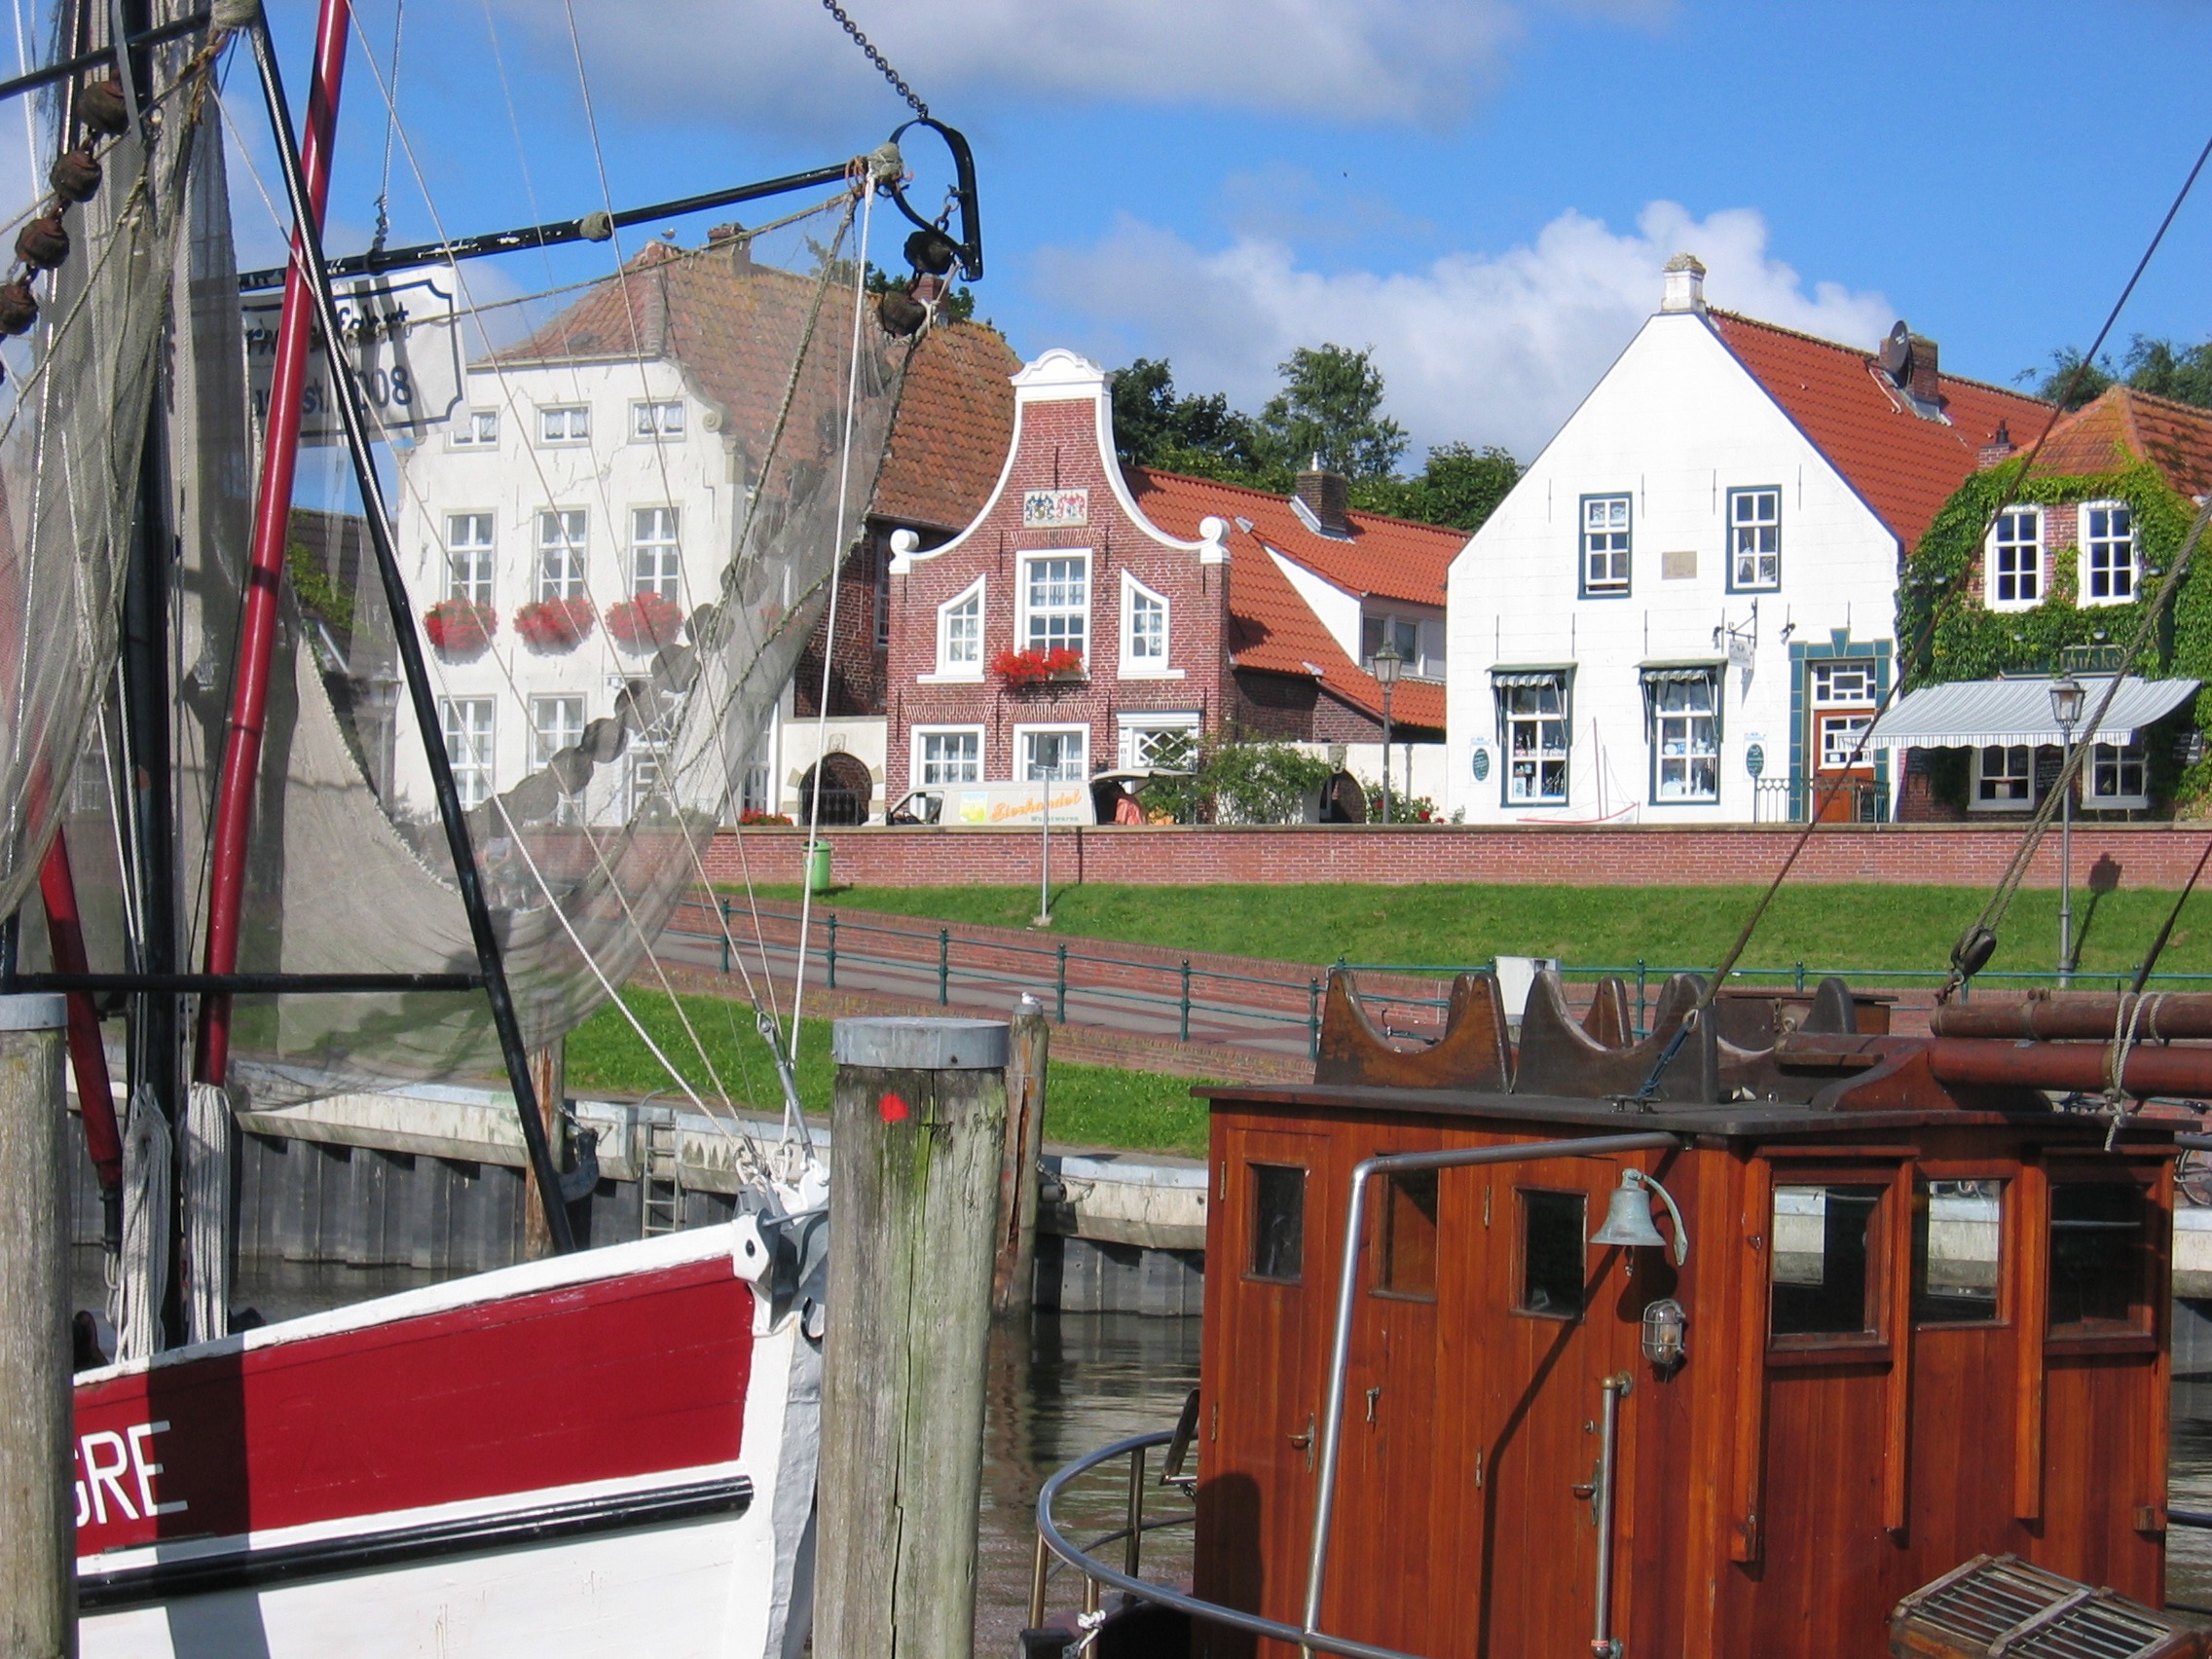
boat, town, building, transport, vehicle, fishing, port, waterway, homes, north sea